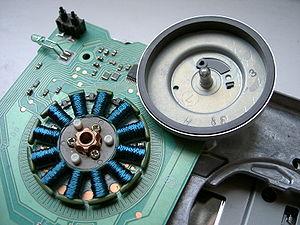
Børsteløs DC-motor
Diskettedrevs outrunner-BLDC-motor.
En børsteløs DC motor, BLDC-motor er en jævnstrøm el-motor, der bruger et elektronisk kommutator, i stedet for et mekanisk kommutator. En børsteløs motor i sig selv er forholdsvis simplere end traditionelle elektromotorer. Den elektroniske kommutering og styring af børsteløse motorer er avanceret og er i dag, på trods af det, relativ billig.